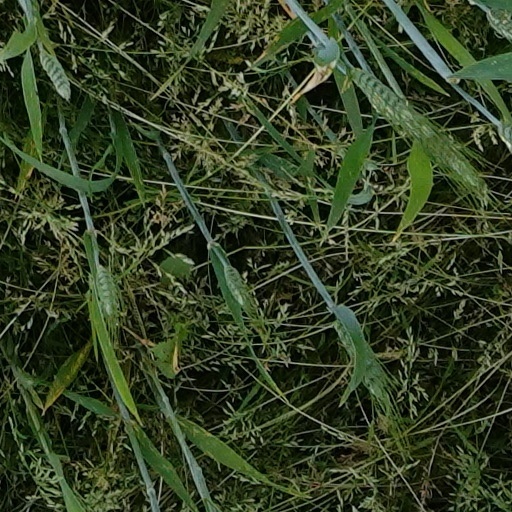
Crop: wheat